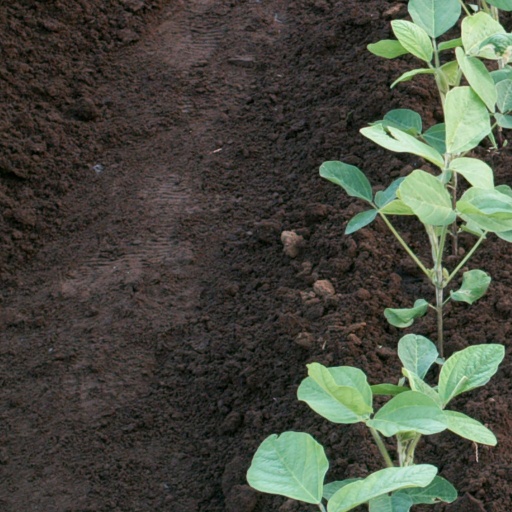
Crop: soybean